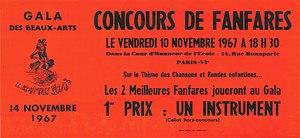
Affiche du Concours de fanfares des Beaux-Arts 1967
Le Concours des fanfares des Beaux-Arts est un événement public organisé par la Grande Masse des Beaux-Arts.